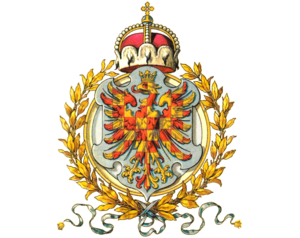
La ville de Brno est officiellement fondée en 1243 par Venceslas Iᵉʳ de Bohême, mais le site est habité depuis le IIᵉ siècle.